Assembly line

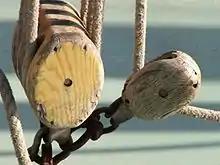
The pulley block was the first manufactured product to become fully automated, at the Portsmouth Block Mills in the early 19th century.

Assembly lines are designed for the sequential organization of workers, tools or machines, and parts. The motion of workers is minimized to the extent possible. All parts or assemblies are handled either by conveyors or motorized vehicles such as forklifts, or gravity, with no manual trucking. Heavy lifting is done by machines such as overhead cranes or forklifts. Each worker typically performs one simple operation unless job rotation strategies are applied.